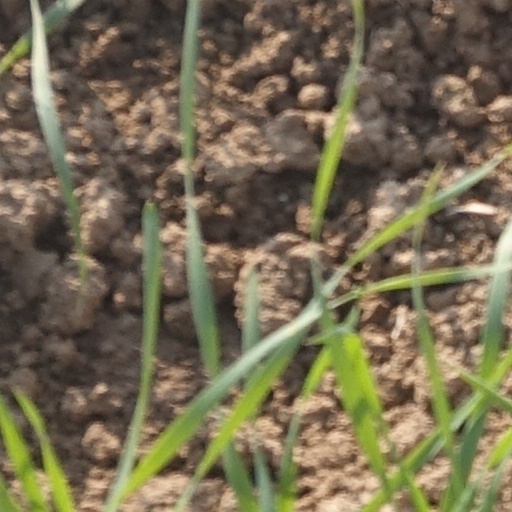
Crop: wheat